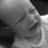
Emotion: sad